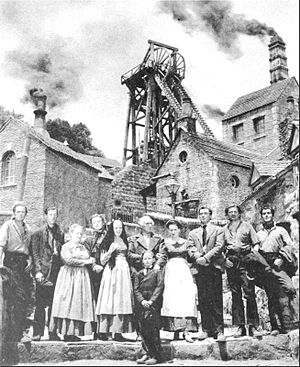
Grøn var min barndoms dal (film)
Grøn var min barndoms dal er en amerikansk film fra 1941, instrueret af John Ford og baseret på roman af samme navn af Richard Llewellyn.